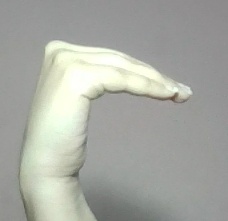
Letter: haa